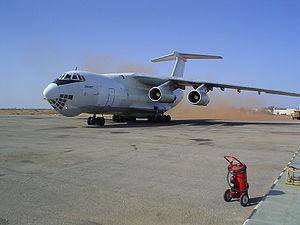
La guerre du Darfour est un conflit armé qui a débuté le 26 février 2003 par la prise de Golo par le Front de libération du Darfour, dans la région du Darfour, située dans l’Ouest du Soudan. Les origines du conflit sont supposées anciennes et dues aux tensions ethniques qui débouchent sur le premier conflit du Darfour de 1987. Bien que le gouvernement soudanais affirme que le nombre de morts se situe aux environs de 10 000, les États-Unis, Israël et le Canada, soupçonnent que ce conflit couvre un génocide ayant fait environ 300 000 morts et 2,7 millions de déplacés dont 230 000 réfugiés au Tchad. La Commission d’enquête de l’Organisation des Nations unies sur les violations des droits de l’homme perpétrées au Soudan parle de crimes contre l’humanité. Constatant que la justice soudanaise ne peut ou ne veut rien faire pour y remédier, elle transmet le dossier à la Cour pénale internationale.